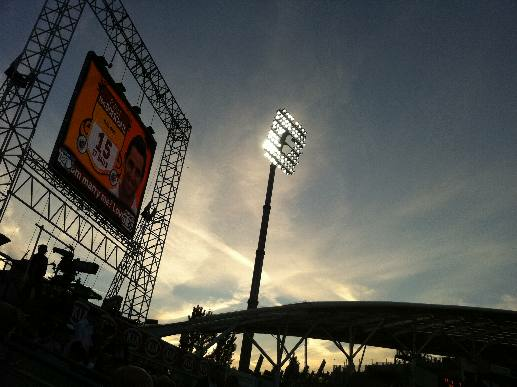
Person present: No